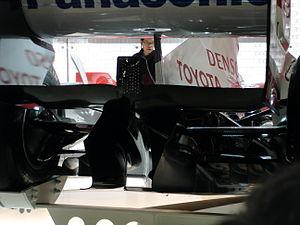
Diffuseur d'une Toyota